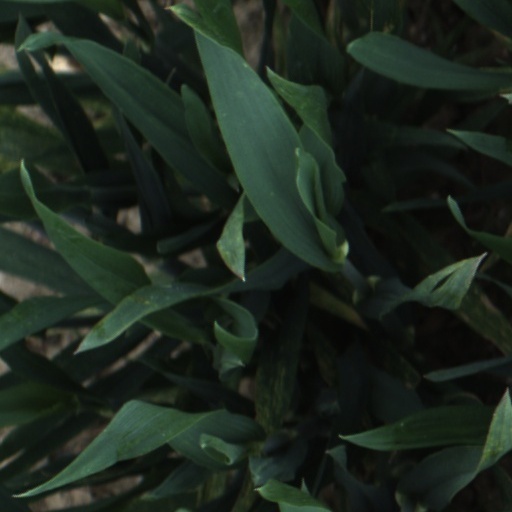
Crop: wheat